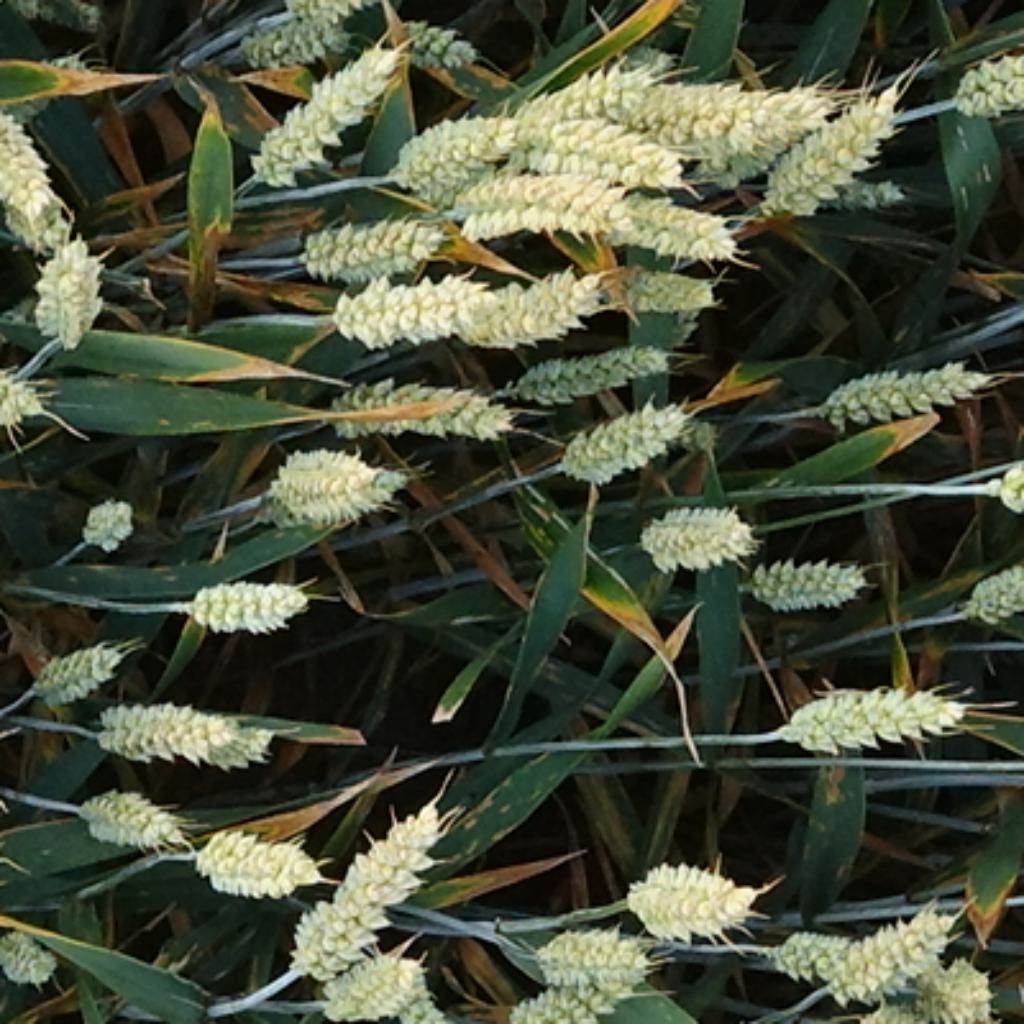
Country: France
Location: VSC
Wheat development stage: Filling - Ripening